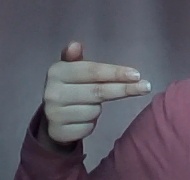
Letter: ghain